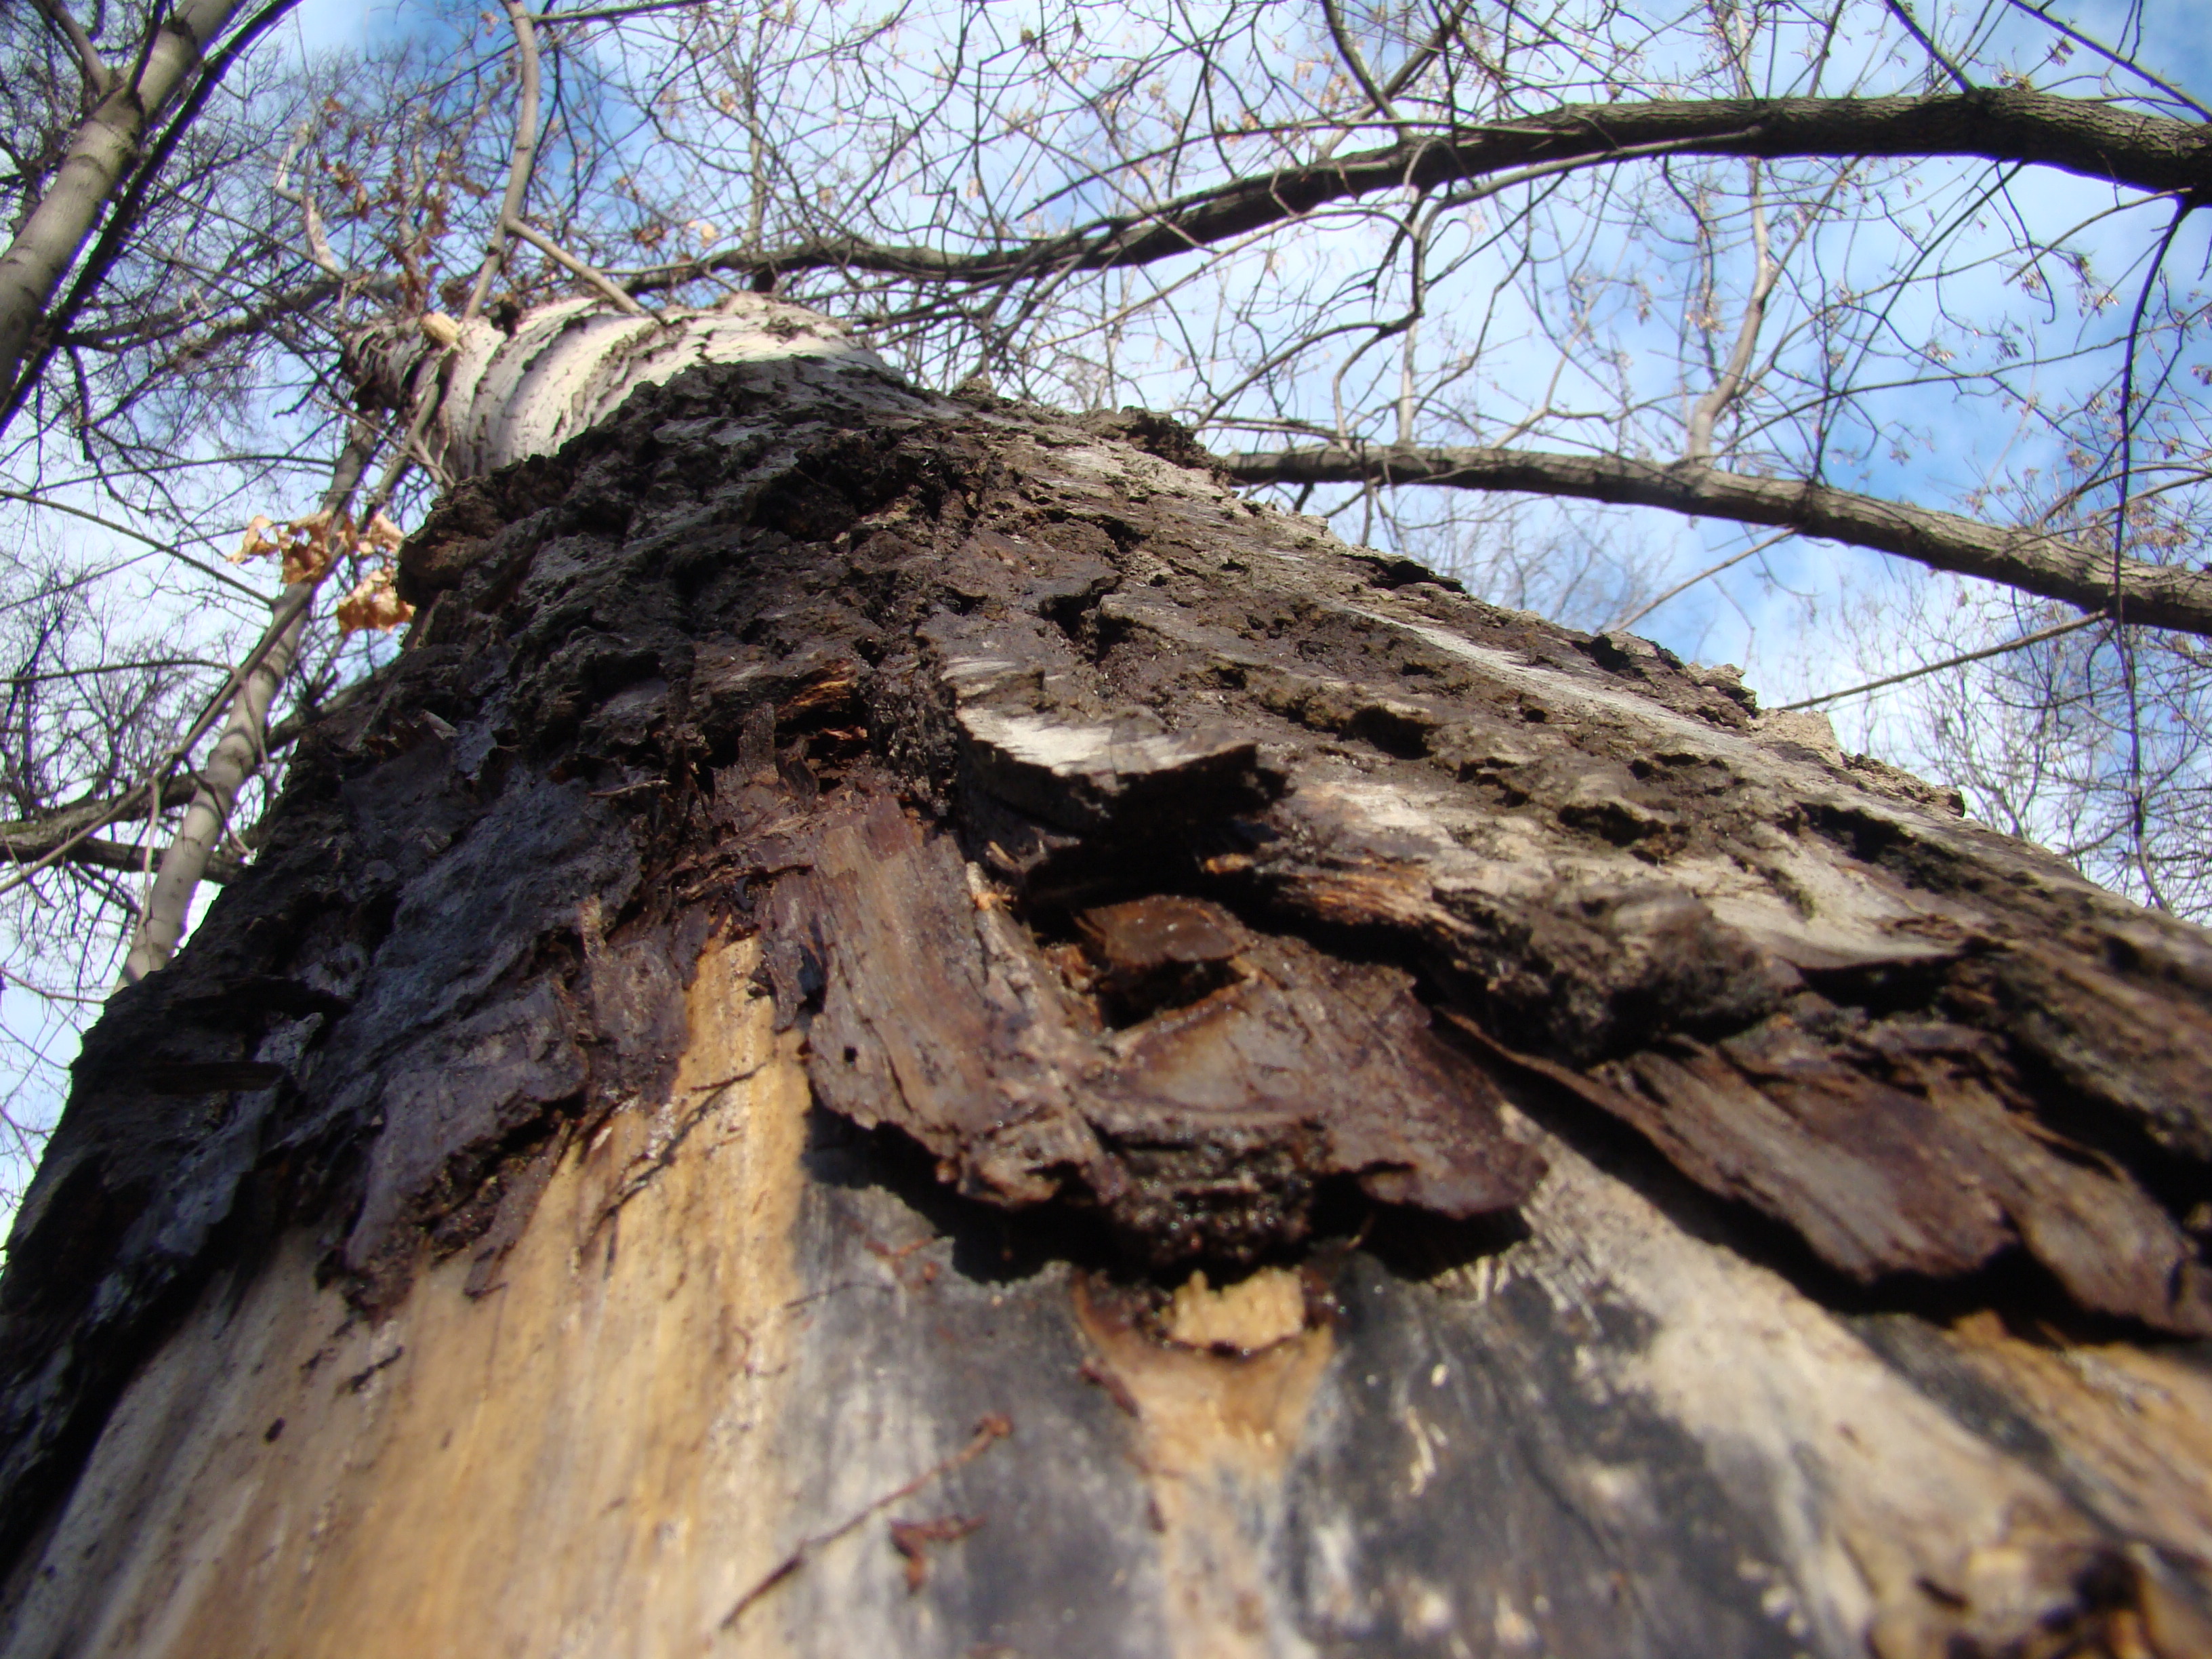
tree, nature, branch, plant, wood, trunk, sony, moscow, russia, woodland, moskau, dsc, h9, dsch9, woody plant